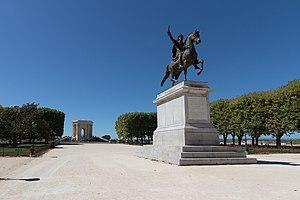
La promenade du Peyrou à Montpellier, France This building is en partie classé, en partie inscrit au titre des Monuments Historiques. It is indexed in the Base Mérimée, a database of architectural heritage maintained by the French Ministry of Culture,
Ce tableau présente la liste de tous les monuments historiques, classés ou inscrits, de la ville de Montpellier, Hérault, en France.
Montpellier — prononcé [mɔ̃.pə.lje] ou [mɔ̃.pɛ.lje] — est une commune française, préfecture du département de l’Hérault. Capitale de l'ancienne région administrative Languedoc-Roussillon, elle est le centre d'une métropole et un pôle d'équilibre de la région Occitanie, où se déroulent les assemblées plénières. Montpellier se situe dans le Sud de la France, sur un grand axe de communication joignant l'Espagne à l'ouest, à l'Italie à l'est. Proche de la mer Méditerranée, cette ville a comme voisines Béziers à 69 km au sud-ouest et Nîmes à 52 km au nord-est.